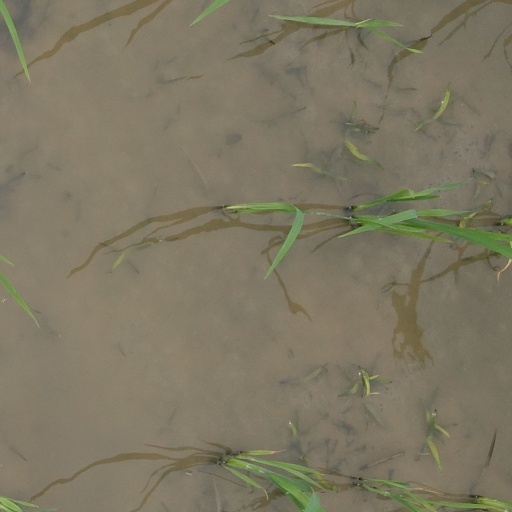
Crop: rice